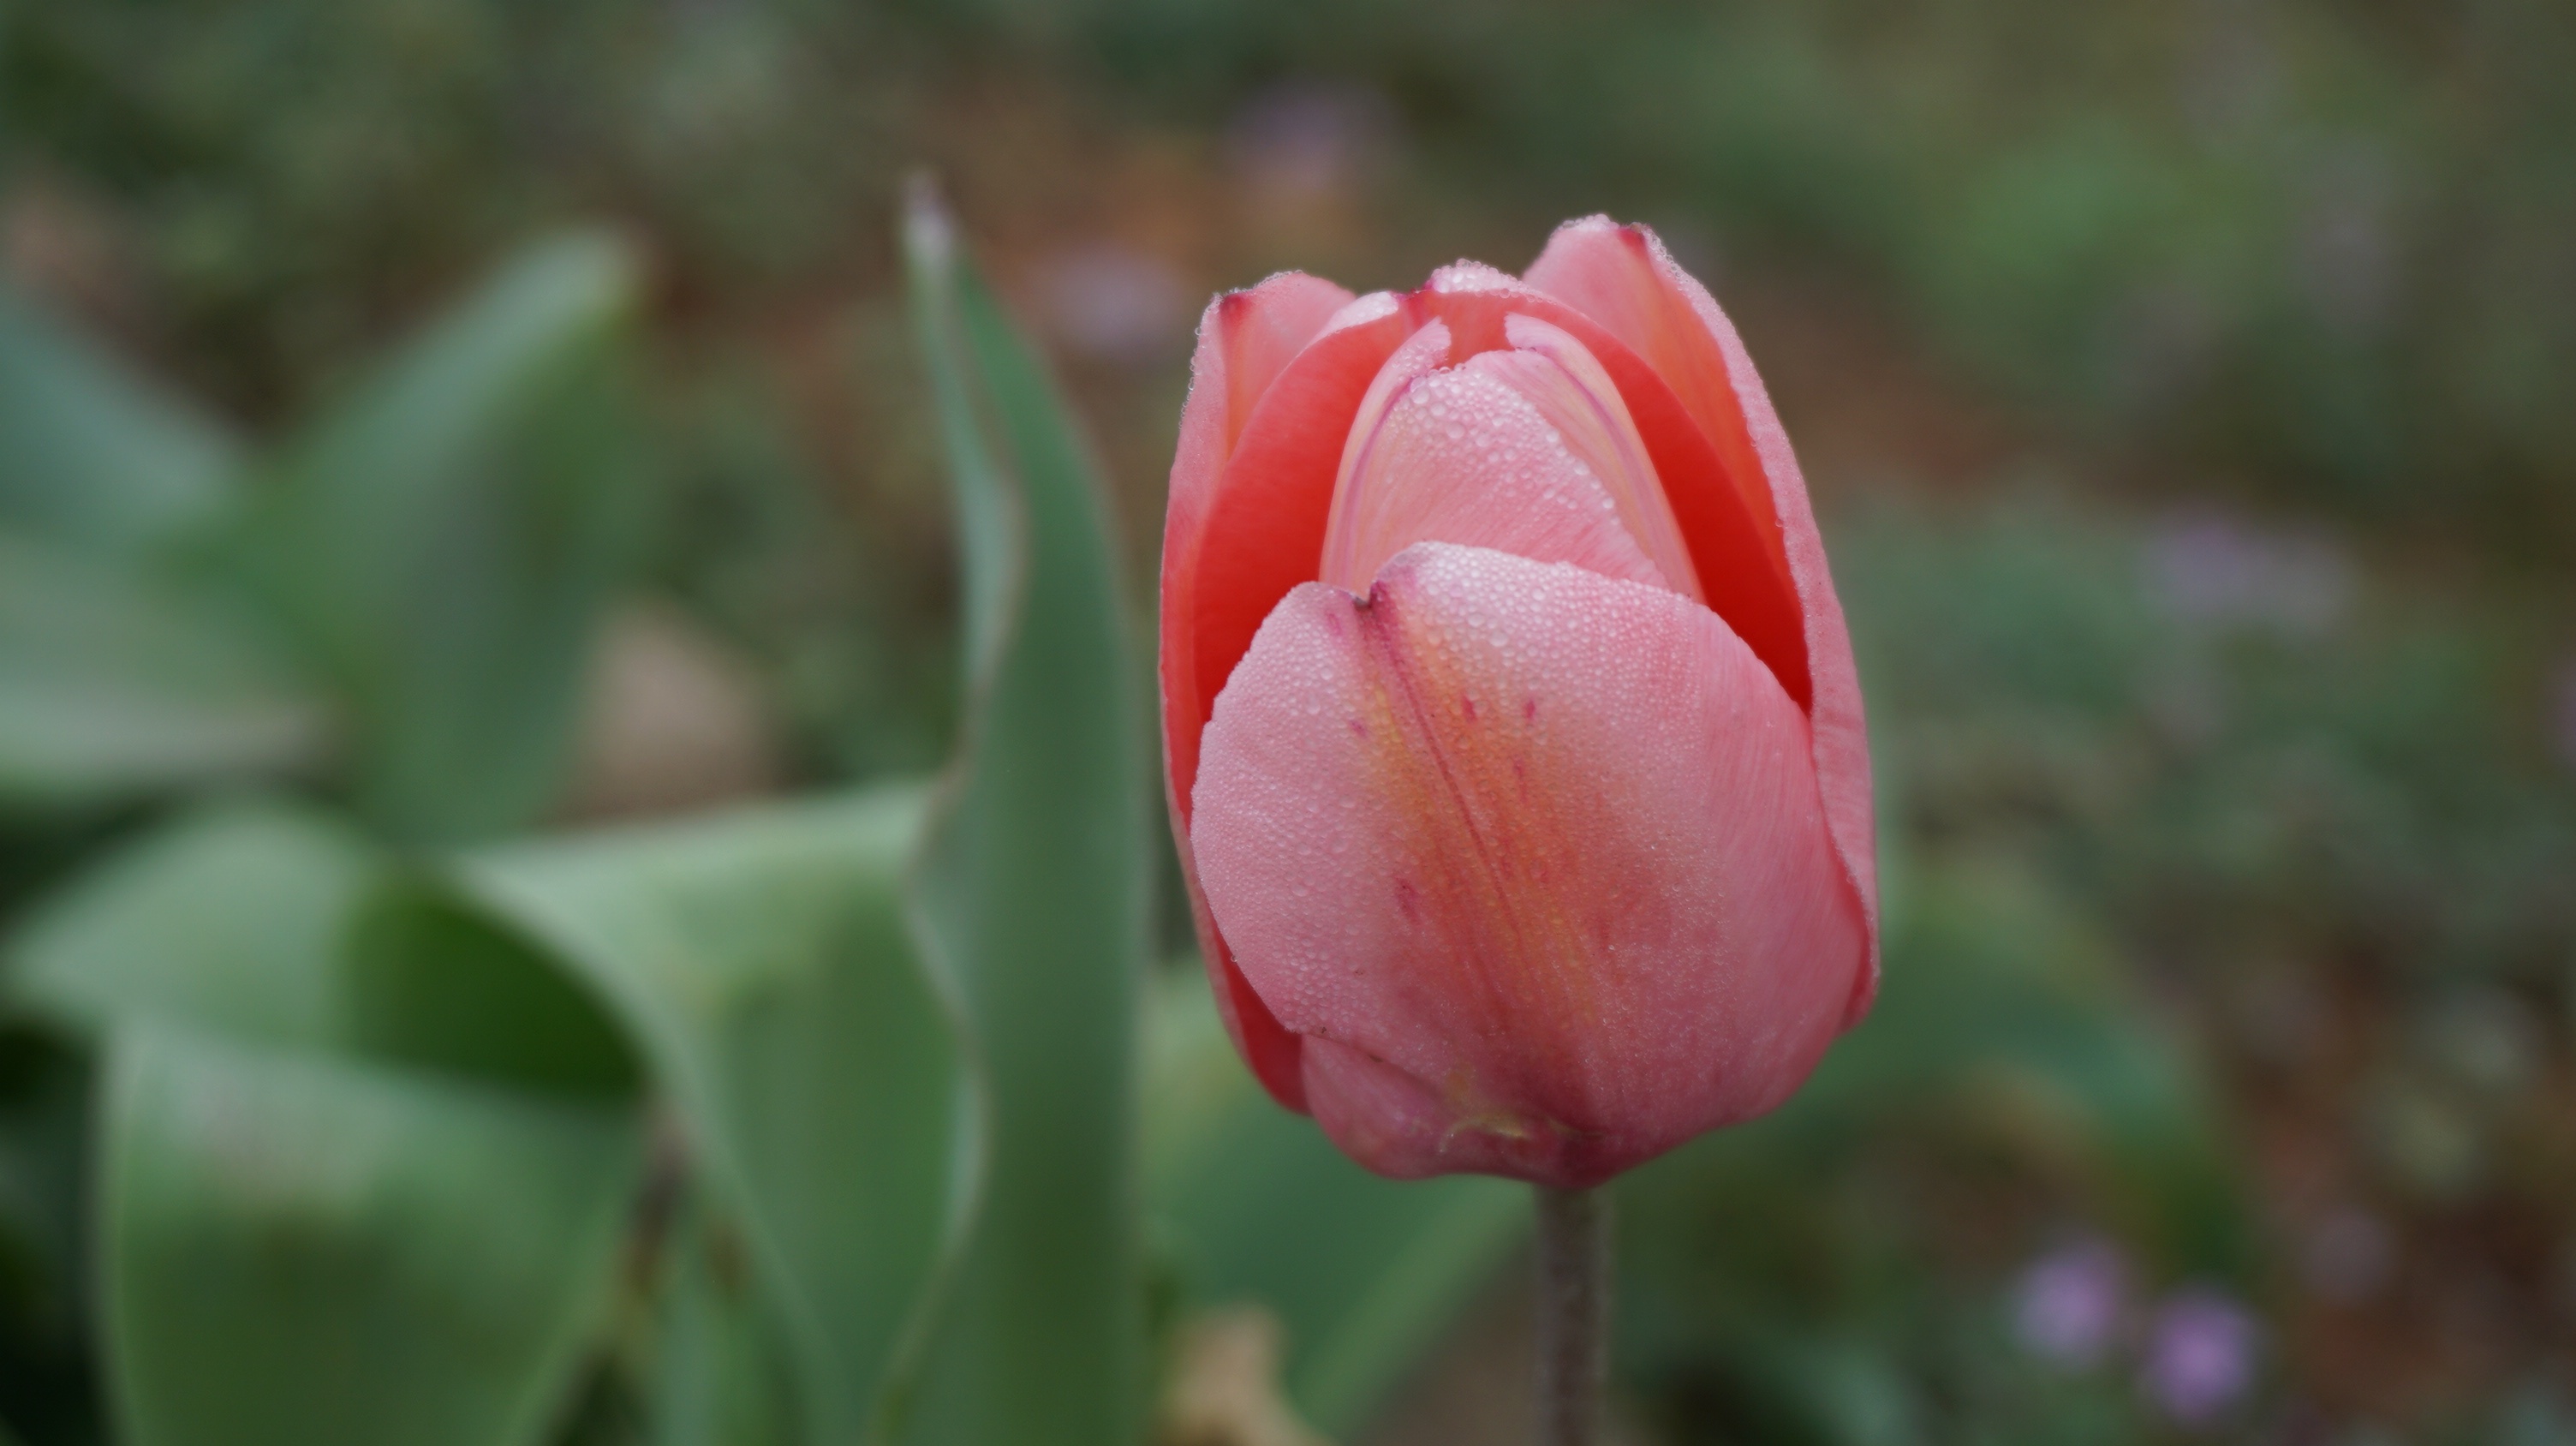
blossom, plant, flower, petal, tulip, spring, botany, pink, flora, flowers, close up, tulips, blooms, bud, macro photography, flowering plant, plant stem, land plant